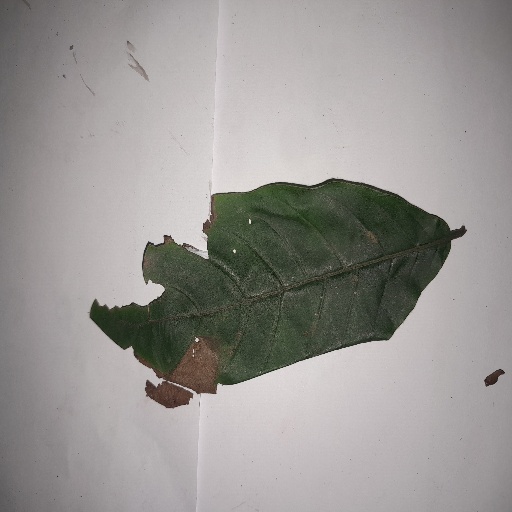
Species: HariTaki
Leaf condition: Bacterial Spot